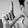
ASL letter: L